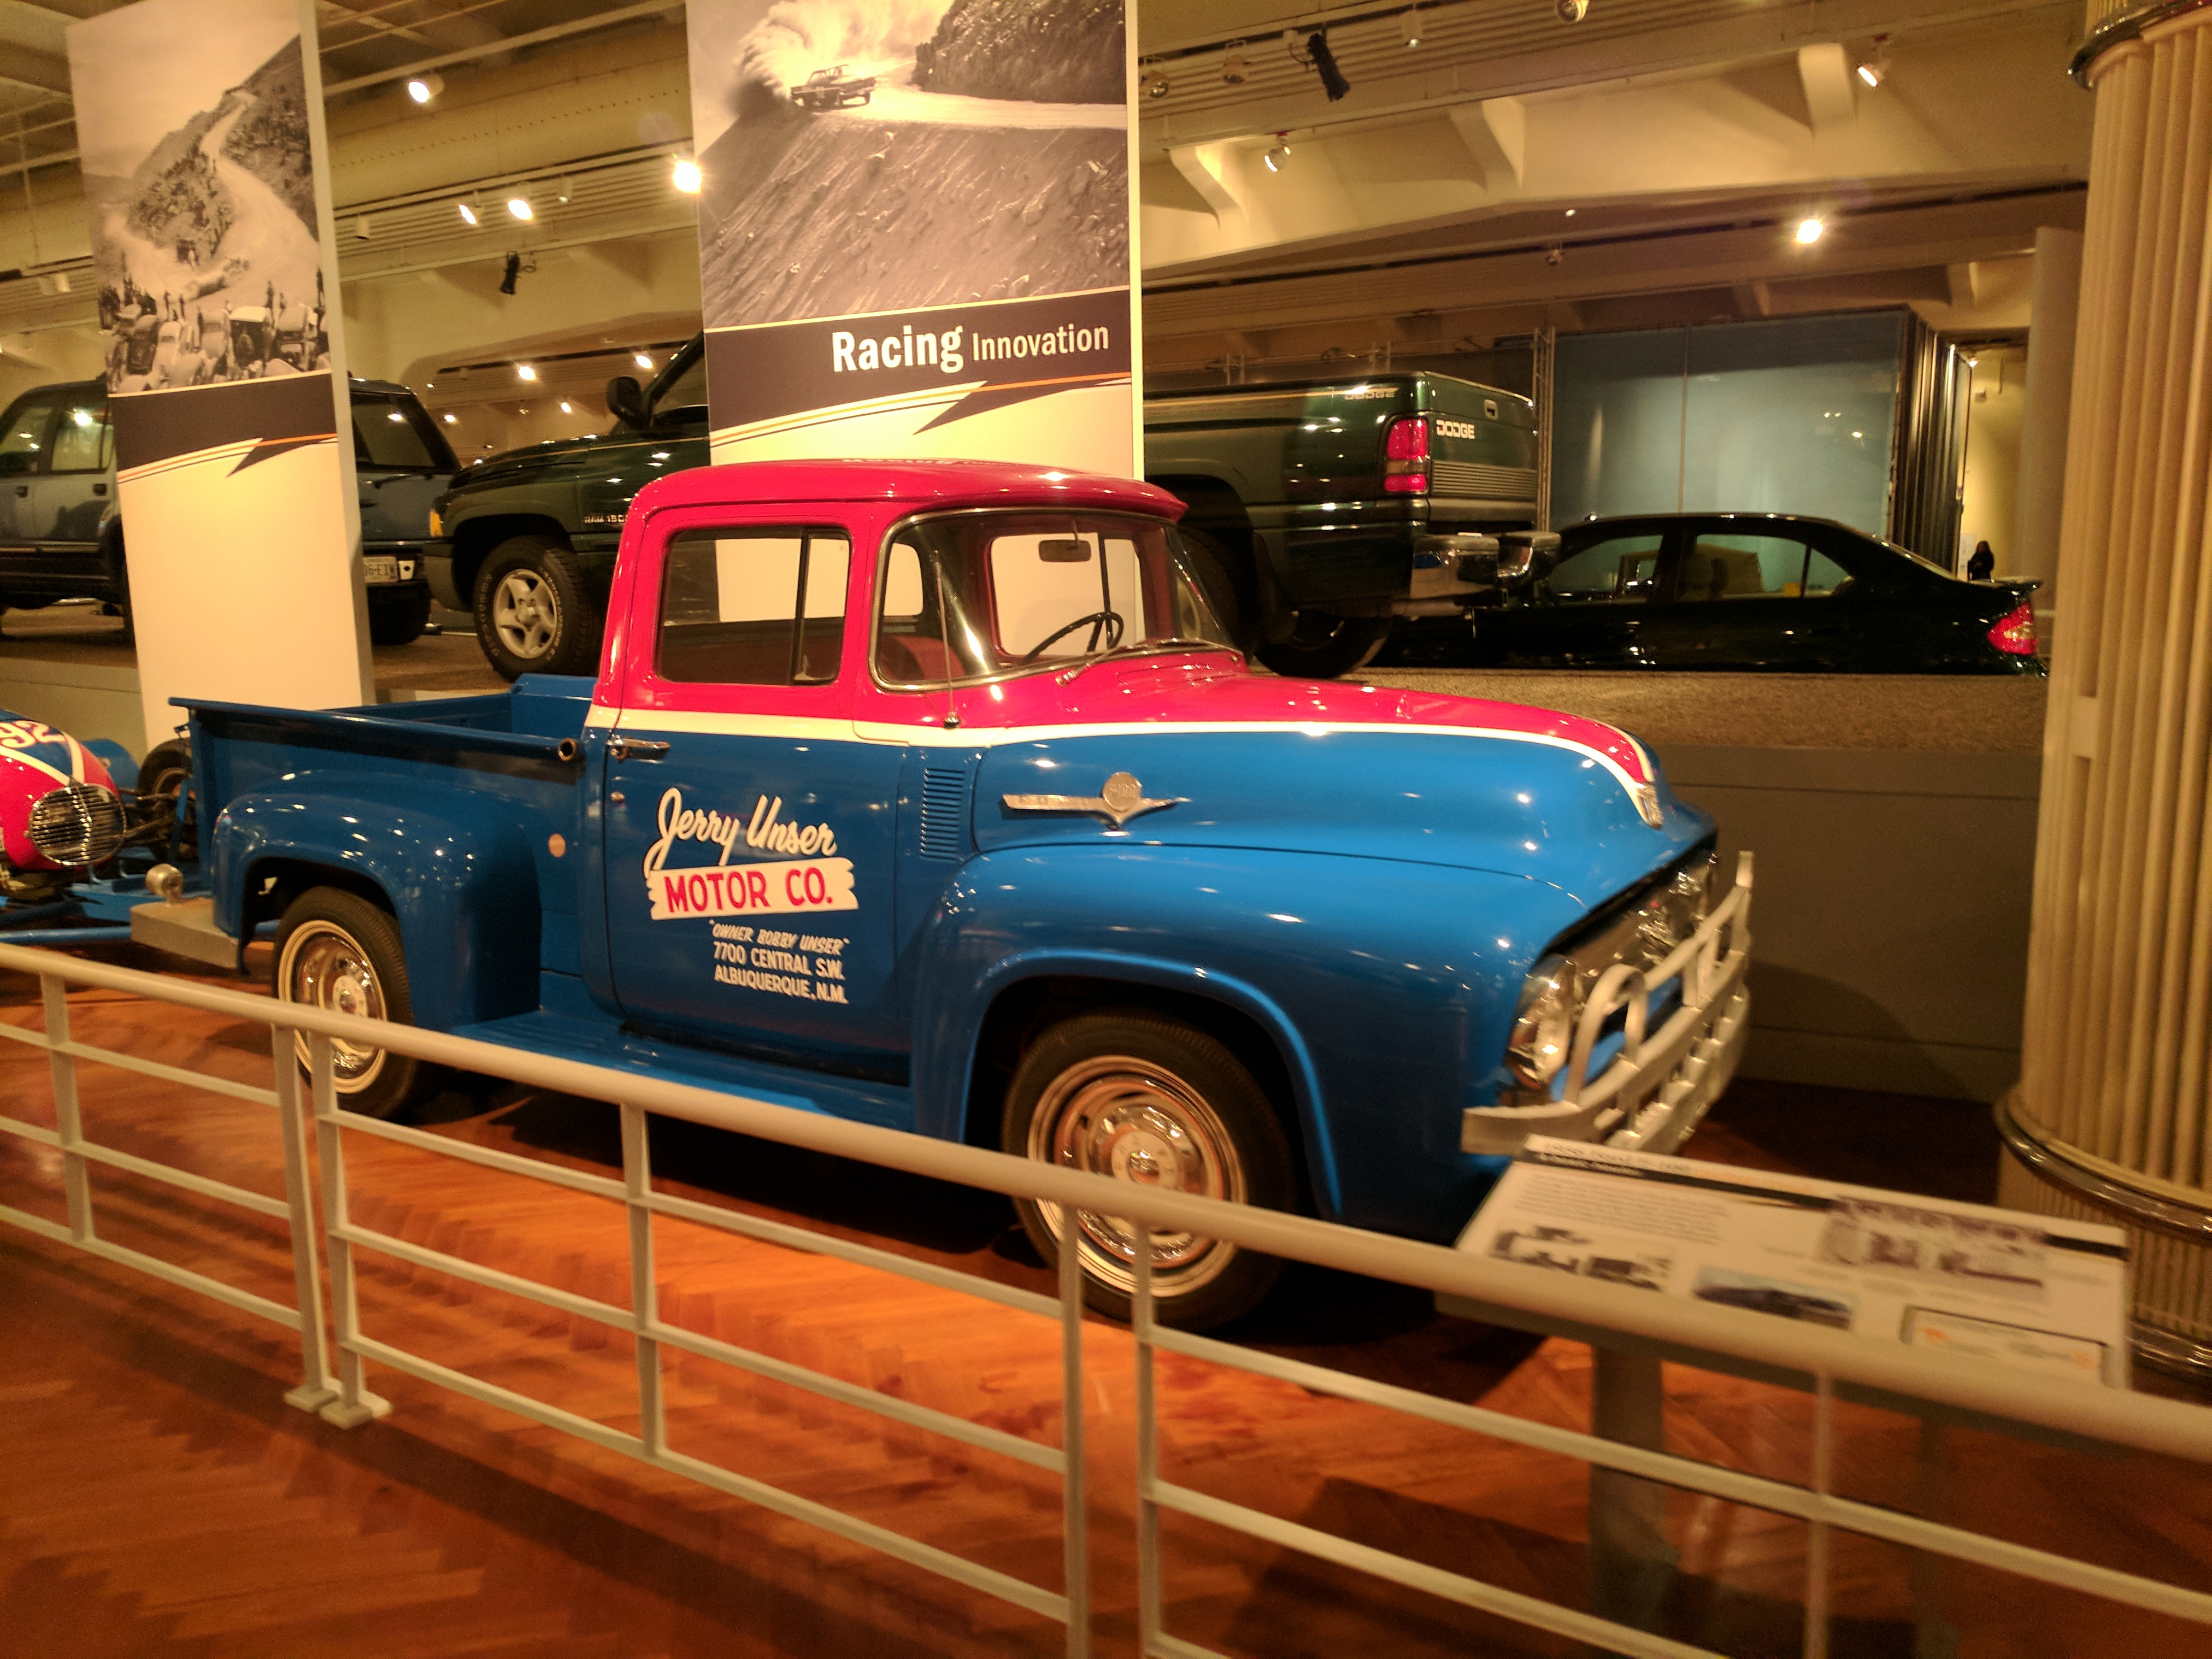
ford, museum, car, cars, auto, automobile, automobiles, machine, machines, truck, trucks, motor vehicle, vehicle, pickup truck, classic, classic car, automotive design, custom car, automotive wheel system, automotive exterior, bumper, Dodge warlock, wheel, Coupe utility